The Grudge 2

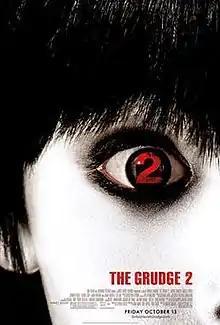
Theatrical release poster

The Grudge 2 is a 2006 American supernatural horror film directed by Takashi Shimizu and written by Stephen Susco. The film is a sequel to "The Grudge" (2004) and the second installment in the American "The Grudge" film series, based on the "Ju-On" franchise created by Shimizu. It is the sixth and last "Ju-On" or "The Grudge" film directed by Shimizu. The film stars Arielle Kebbel, Amber Tamblyn, Jennifer Beals, Edison Chen, Sarah Roemer, and Sarah Michelle Gellar, the latter reprising her role from the first film.